Better (Meghan Trainor song)

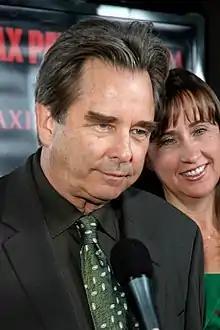
The song's music video features a cameo appearance by Beau Bridges ("pictured in 2008").

On September 13, 2016, Trainor posted the first teaser of the music video for "Better" on her Instagram, followed by the second teaser on the next day. On September 15, 2016, Trainor released the video, directed by Tim Mattia. It featured a cameo from Beau Bridges with themes revolving around drug addiction and alcohol abuse. Trainor got a temporary tattoo of scissors for her role in the video.